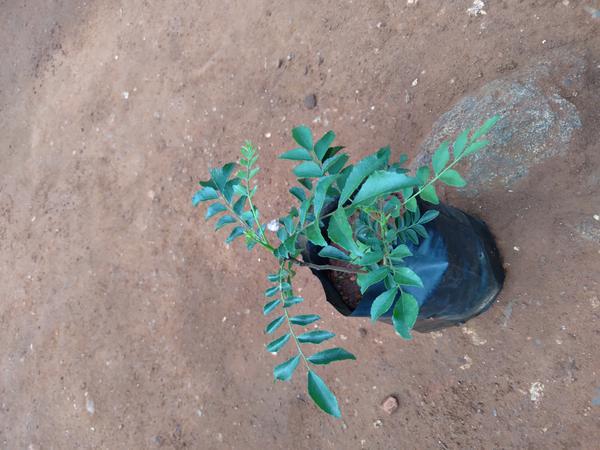
Plant: Curry_Leaf